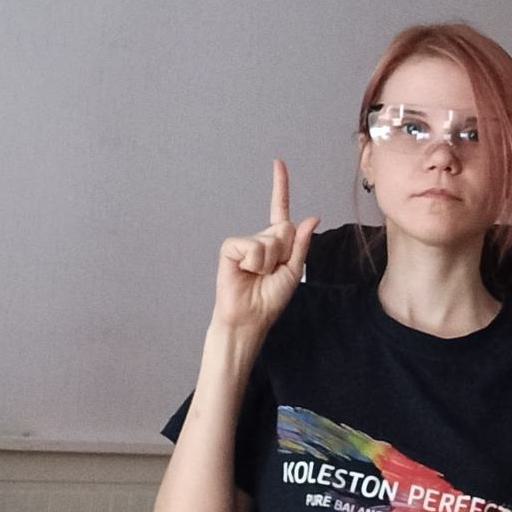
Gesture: one